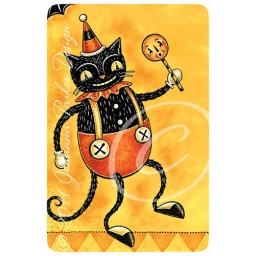
Whimsical black cat illustration shown here on a notepad concept by artist Johanna Parker